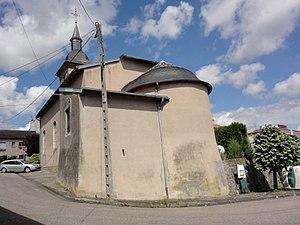
Crion (M-et-M) église
Crion est une commune française située dans le département de Meurthe-et-Moselle, en région Grand Est.